Laura Deming

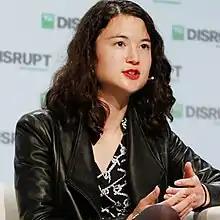
Deming speaking at TechCrunch Disrupt SF 2018

Laura Deming (born 1994) is a venture capitalist whose work focuses on life extension, and using biological research to reduce or reverse the effects of aging.